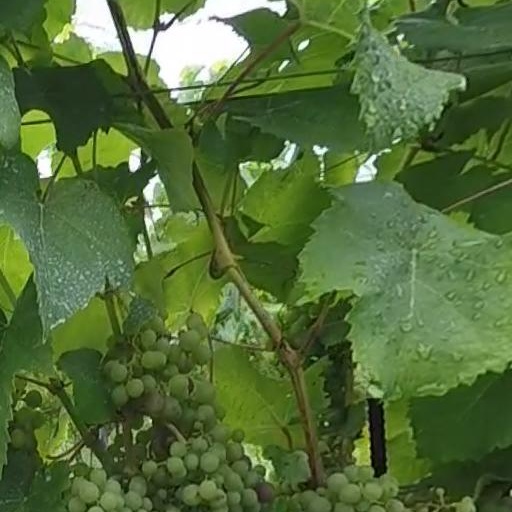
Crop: grape